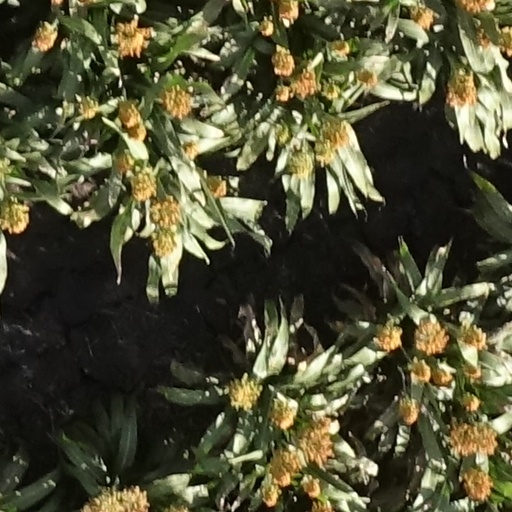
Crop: sorghum